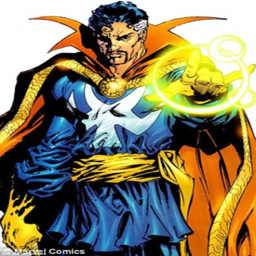
packing : comic book character is considered one of the most powerful superheroes